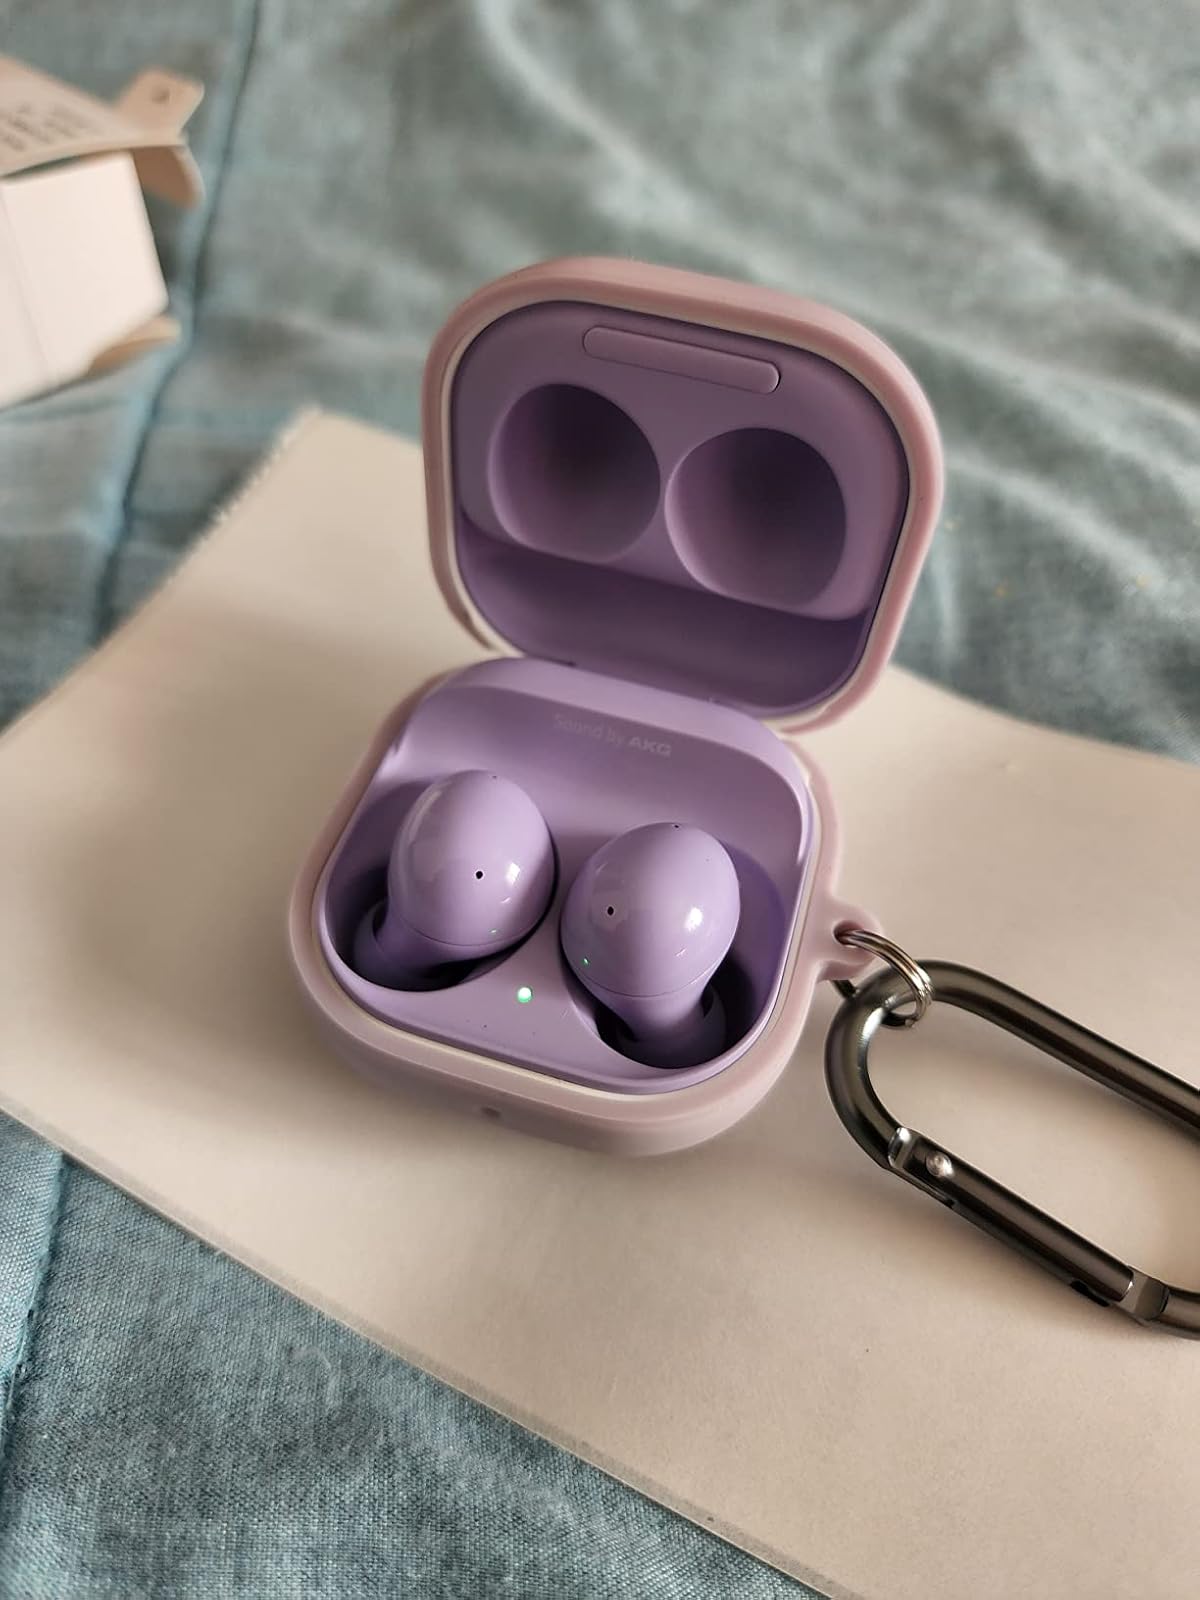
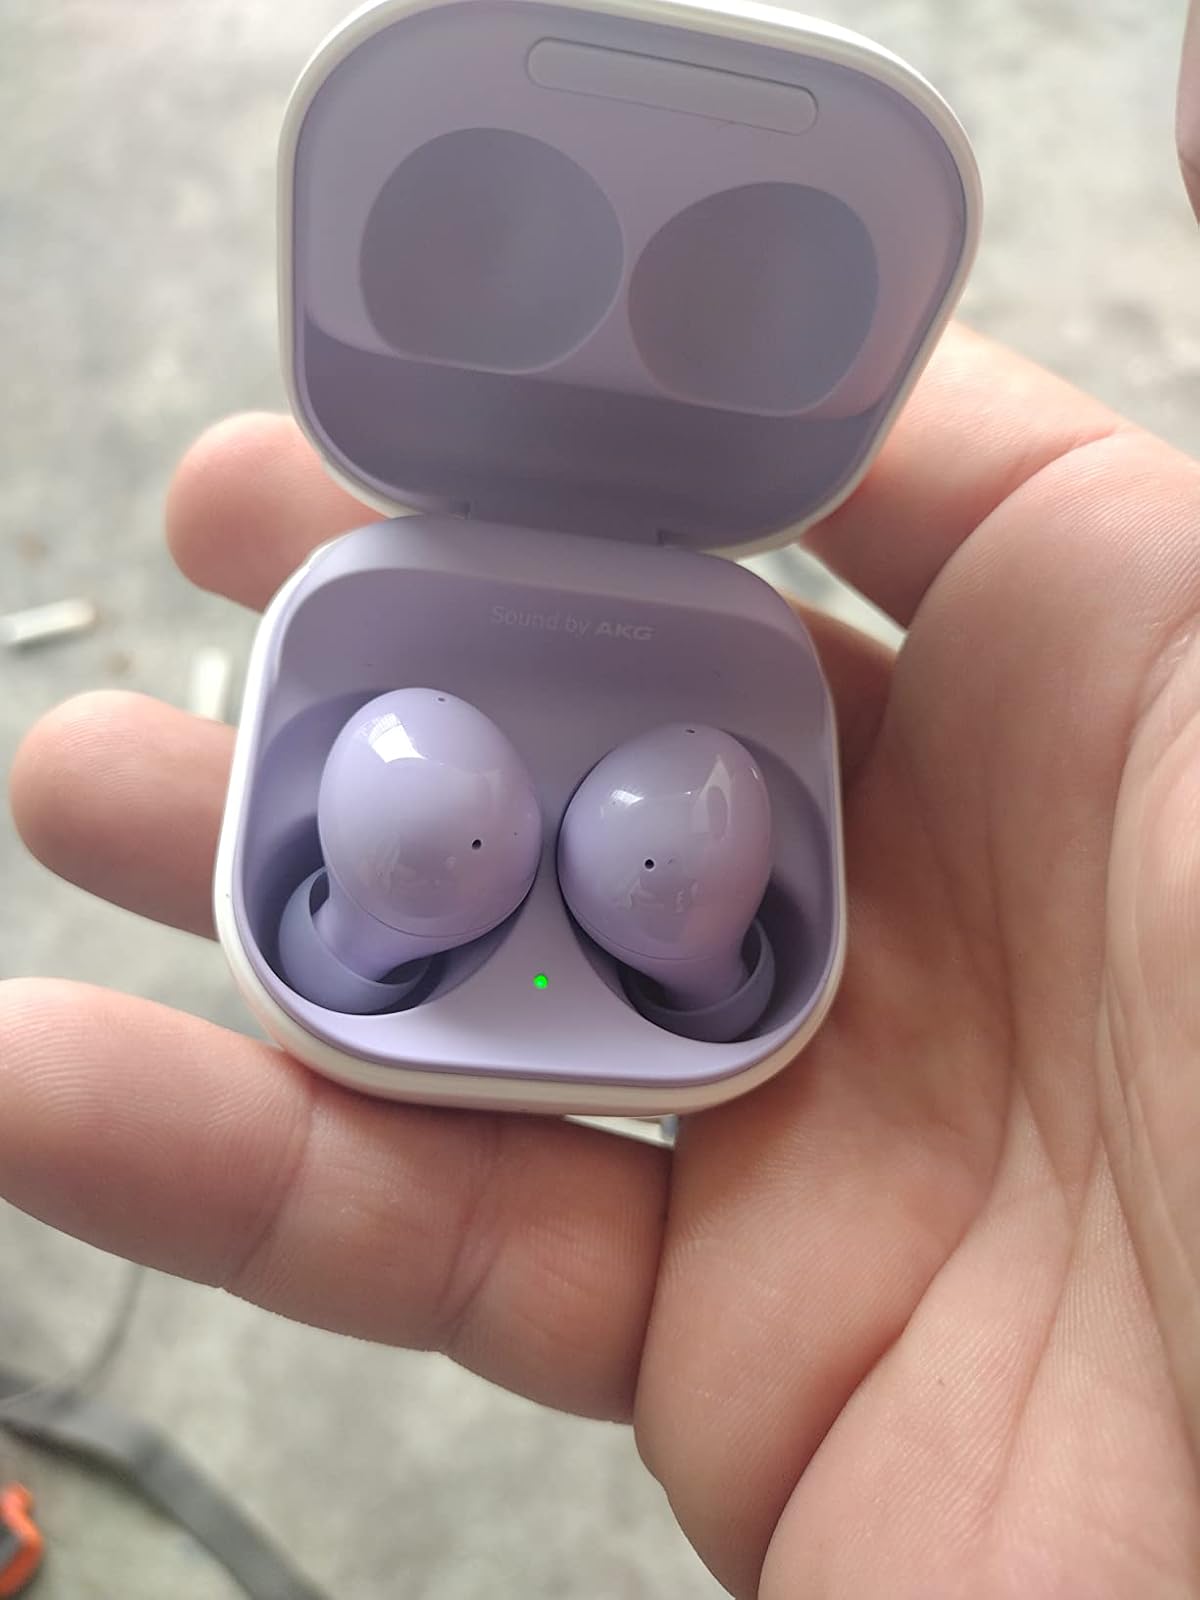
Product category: earbuds
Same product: yes